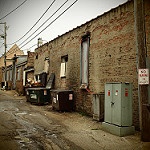
Scene: Outdoor